Field (geography)

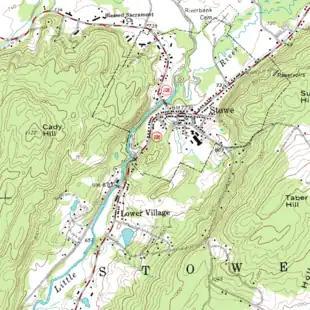
Topographic map of Stowe, Vermont. The brown contour lines represent the elevation. The contour interval is 20 feet.

An "isarithm" or "isopleth", in which lines are drawn connecting locations of equal field value, partitioning space into regions of similar value. An example is the Contour line of elevation, commonly found on topographic maps.